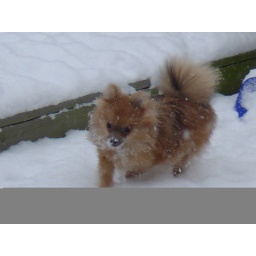
Our little dog Dingo running in the snow.